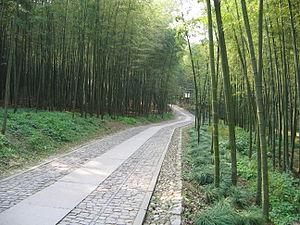
Le climat subtropical humide selon la Classification de Köppen, est une zone climatique tempérée caractérisée par des étés chauds et humides. Ce climat est soit dépourvu de saison sèche, soit connaît une saison sèche en période froide par opposition au climat méditerranéen dont la saison sèche est centrée en été. Ses hivers sont courts mais pouvant aller de très frais à très doux. Les masses d'air étant caractérisées par des flux méridiens, les températures peuvent augmenter ou chuter très brutalement.